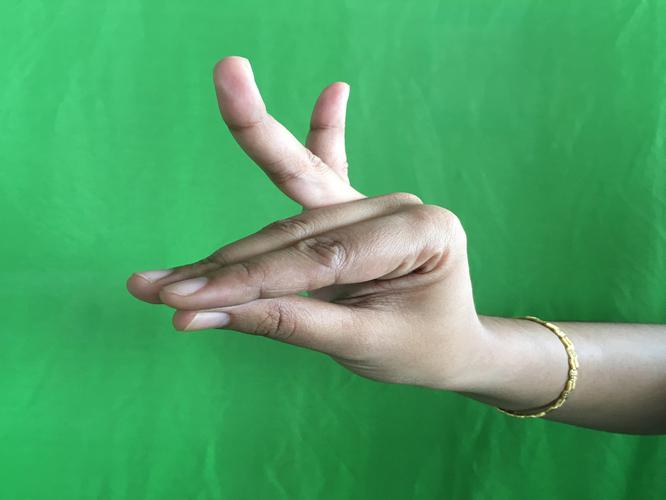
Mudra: Katakamukha_1
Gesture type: single_hand